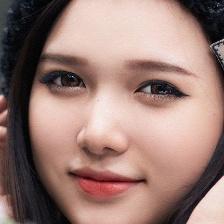
Label: faces